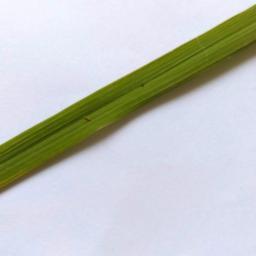
Label: Rice___Healthy